The Green Hornet (2006 film)

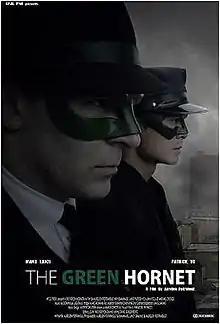
Film poster

The Green Hornet is a 2006 French superhero short film, based on The Green Hornet character created by George W. Trendle and Fran Striker.